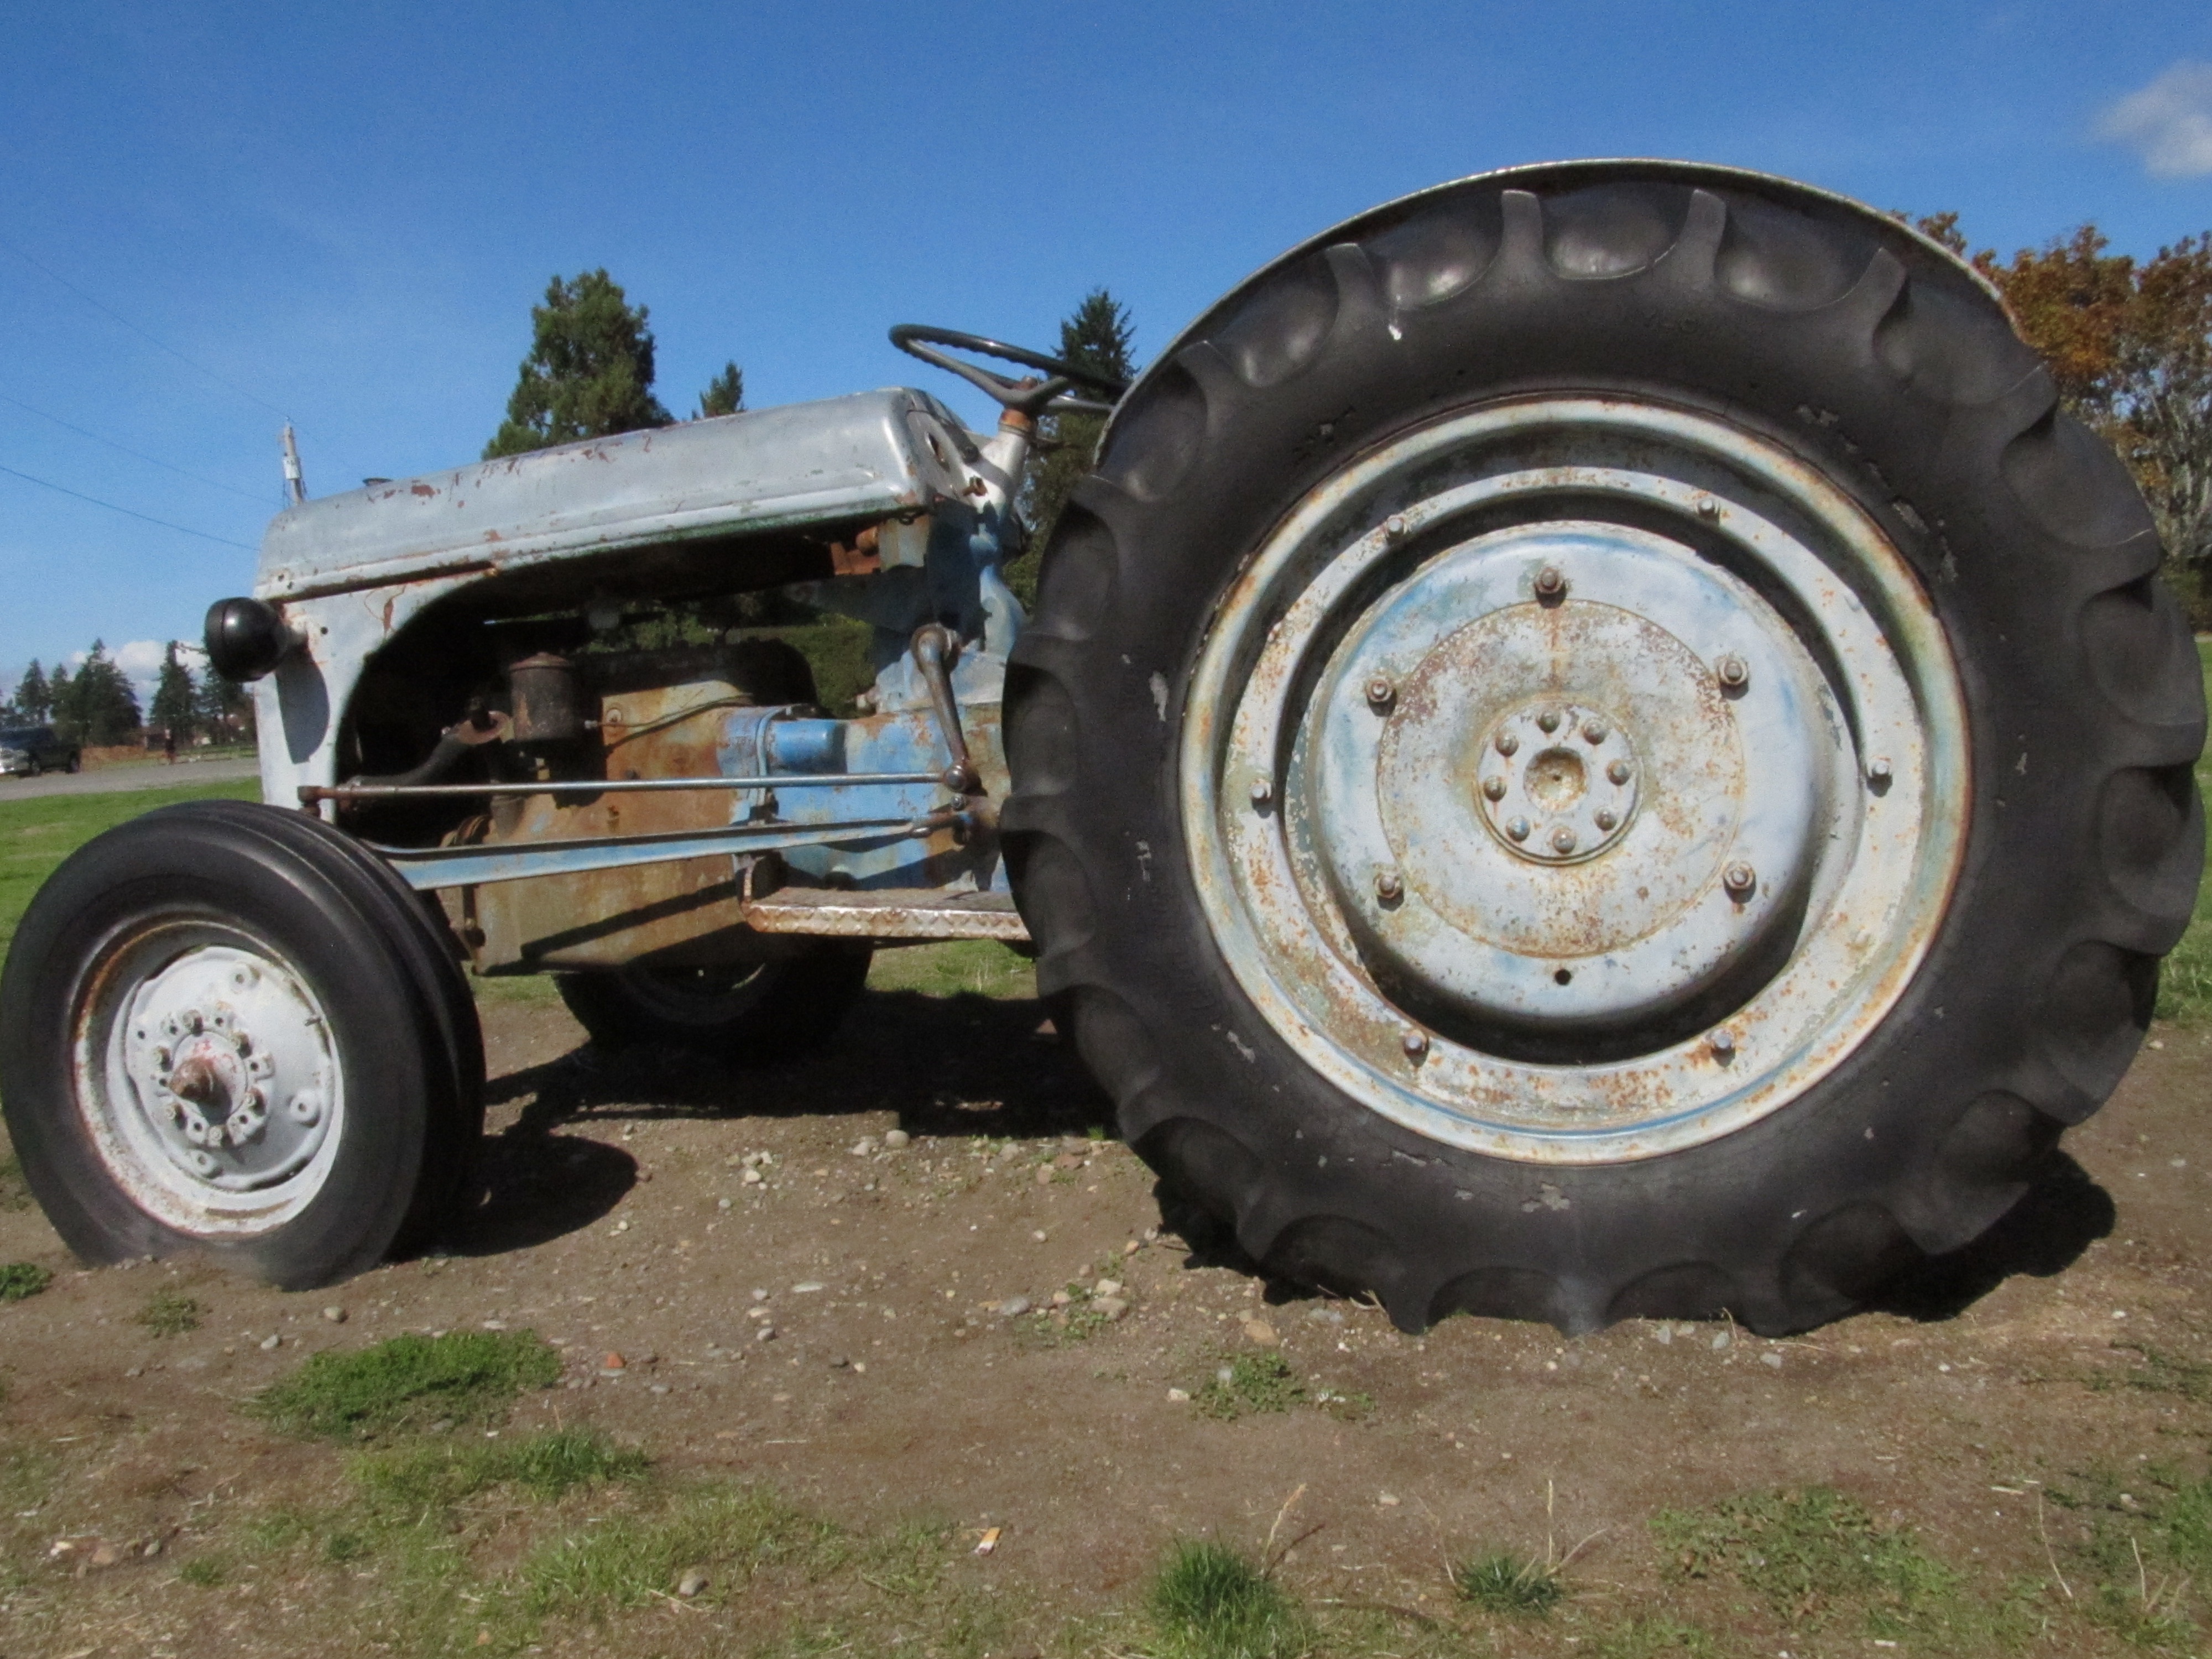
work, landscape, nature, plant, car, tractor, field, farm, wheat, grain, wheel, countryside, land, summer, transportation, transport, rural, food, green, farming, harvest, vehicle, equipment, crop, machine, machinery, industry, business, set, agriculture, tire, farmland, farmer, agricultural, bumper, rim, icon, harvesting, cultivated, agricultural machinery, farm field, off road vehicle, land vehicle, automobile make, automotive exterior, automotive tire